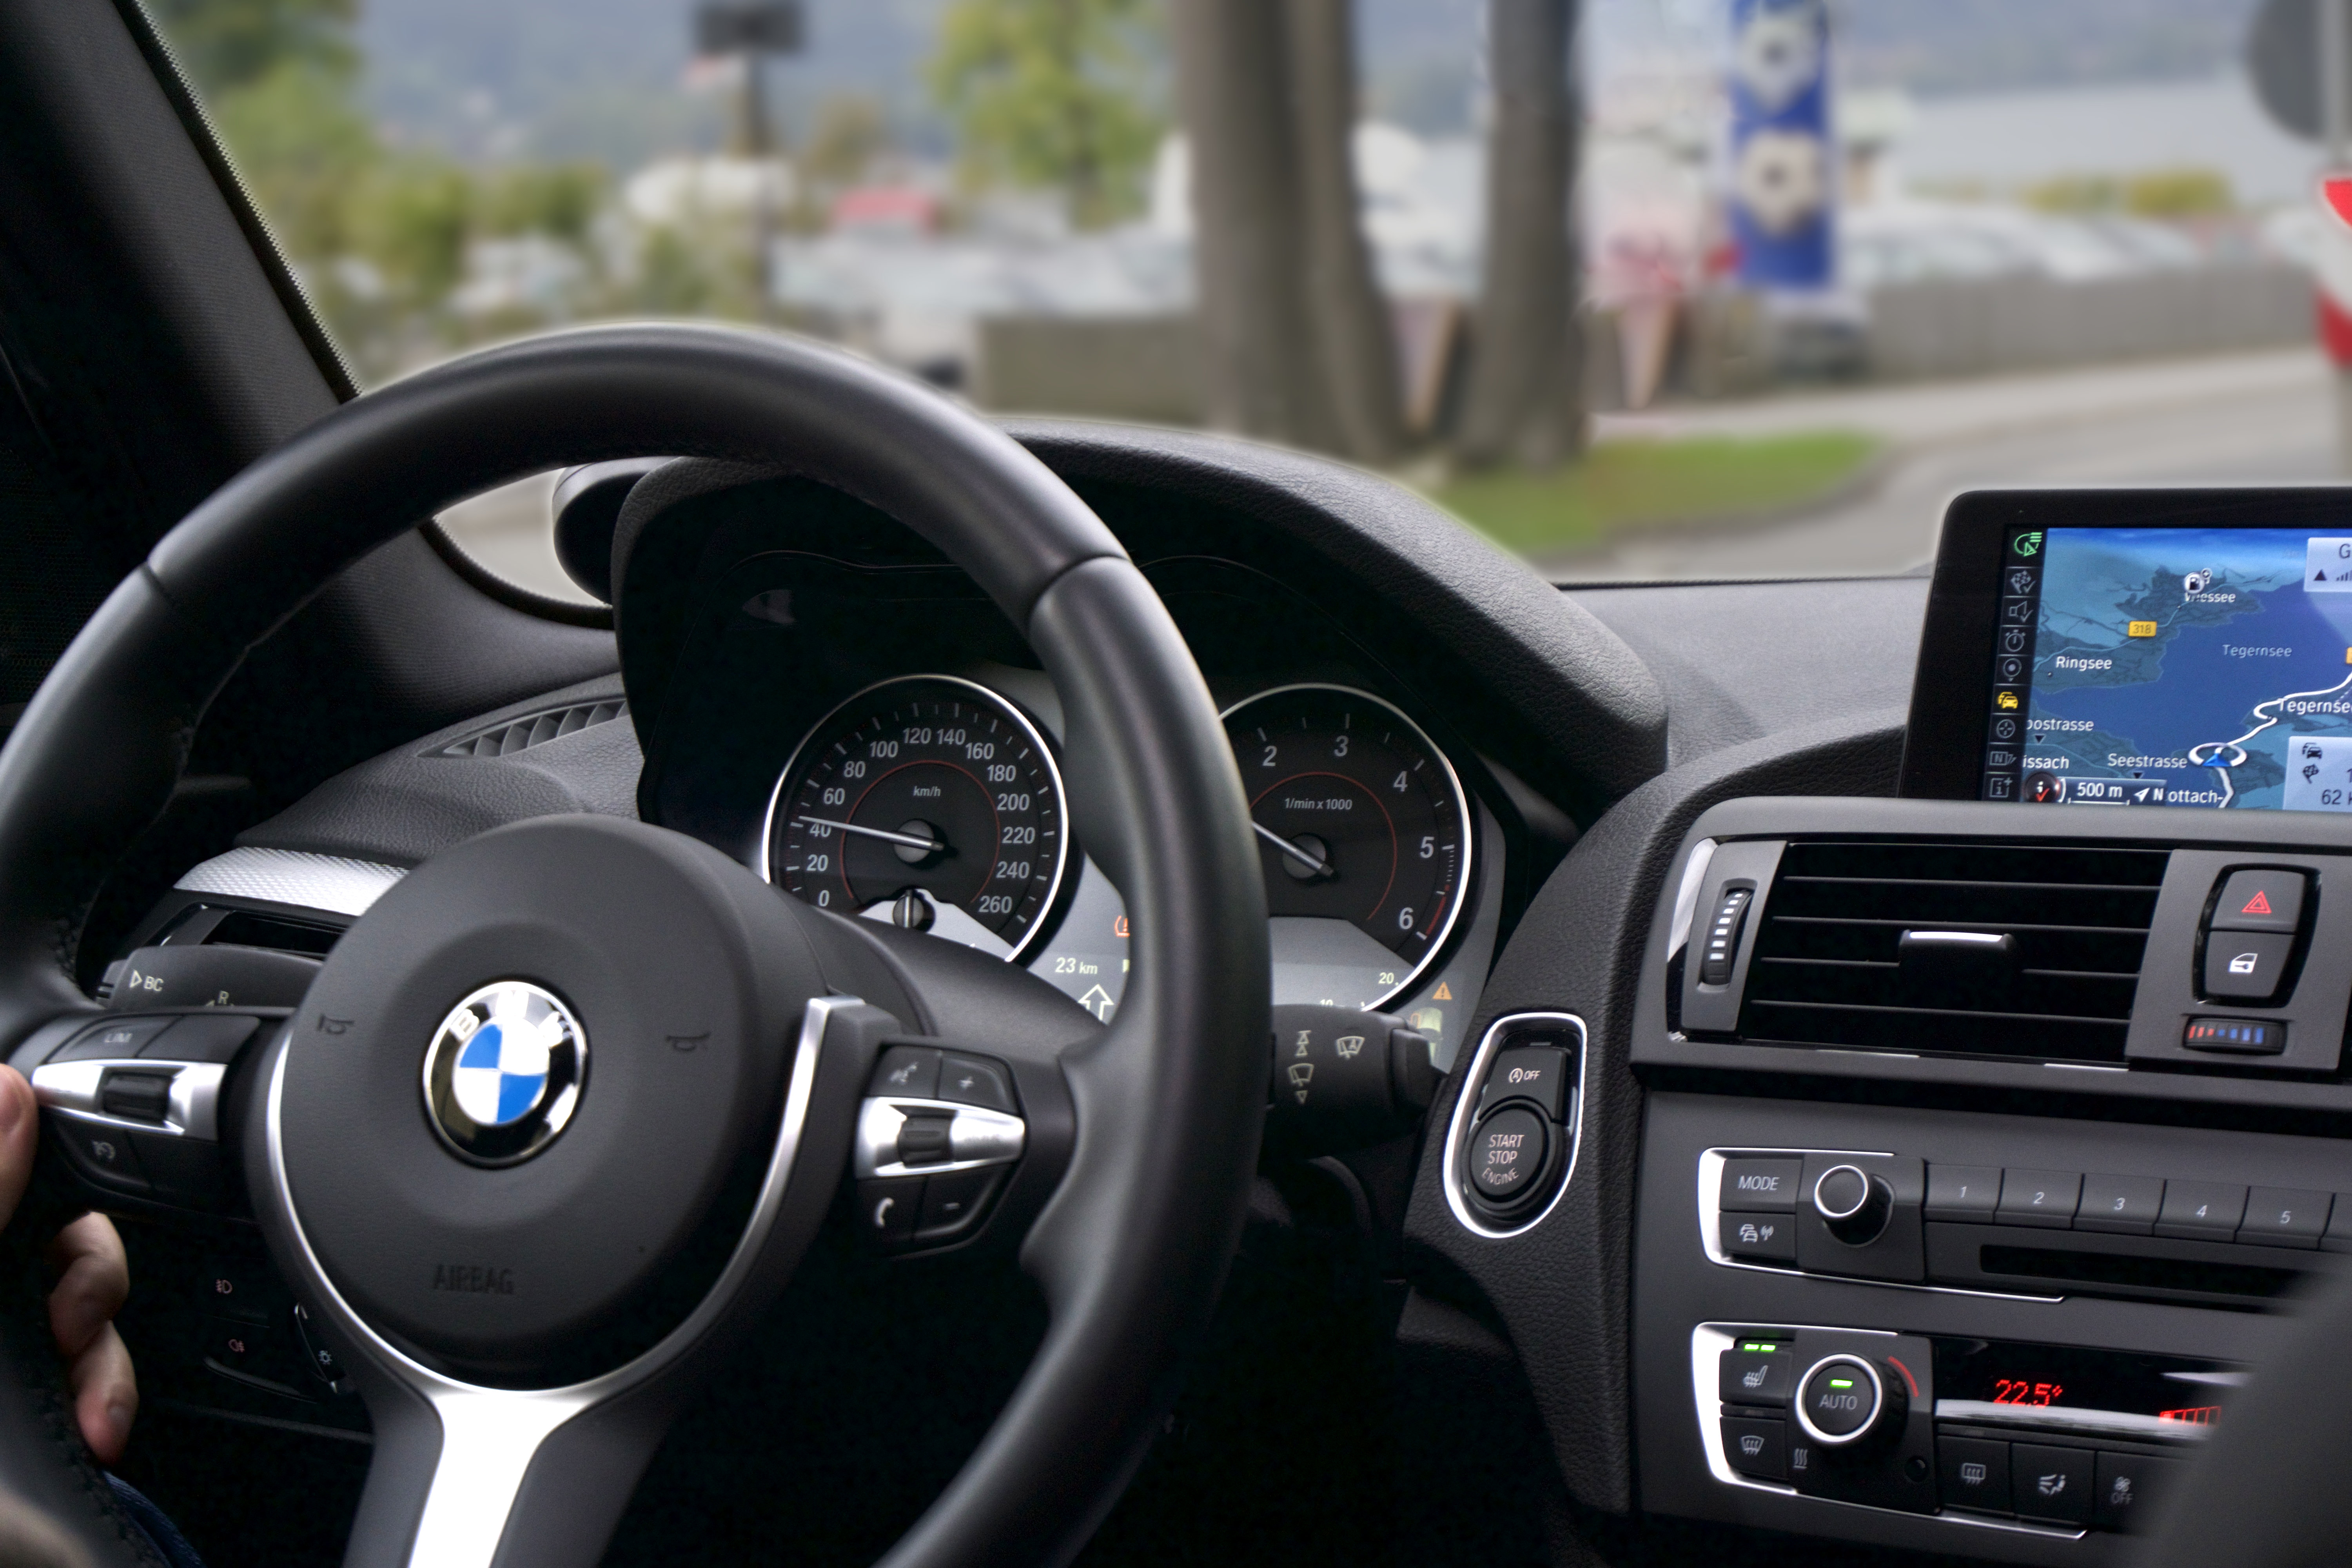
car, wheel, interior, driving, vehicle, steering wheel, route, speedometer, tachometer, sports car, navigation, bmw, speedo, sport utility vehicle, land vehicle, automobile make, automotive exterior, automotive design, luxury vehicle, executive car, sports sedan, personal luxury car, crossover suv, bmw x5, bmw x5 e53, bmw m6, bmw x3